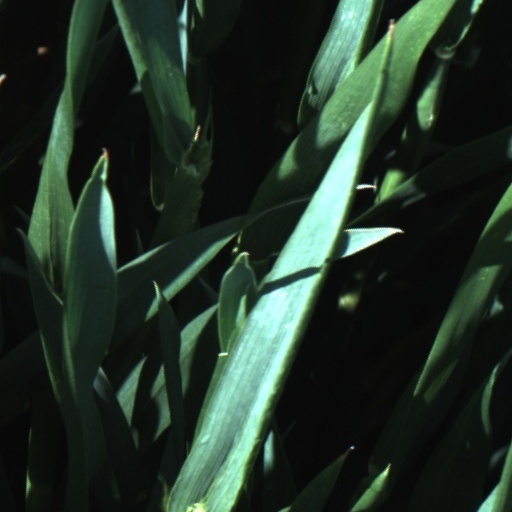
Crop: wheat